Rostock

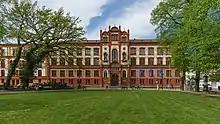
Rostock University, the oldest university in continental northern Europe and the Baltic Sea area, founded in 1419

In 1218, Rostock was granted Lübeck law city rights by Heinrich Borwin, prince of Mecklenburg.